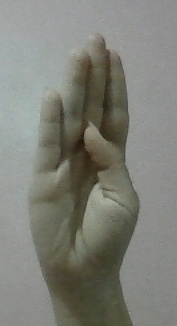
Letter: kaaf